Killing of Ezell Ford

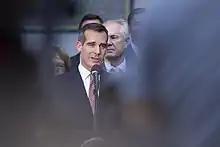
Los Angeles mayor Eric Garcetti in April 2014

Garcetti commented on the Board of Police Commissioner's report on June 13, 2015. He said "I think it's so important for law enforcement officers to know that they are supported," and emphasized the need "to strengthen the bonds between community and between police." Garcetti also met with Tribotia Ford, and told reporters "It was a really beautiful meeting between the two of us, I think". Ford said she was grateful to the mayor but the meeting had come "10 months late."